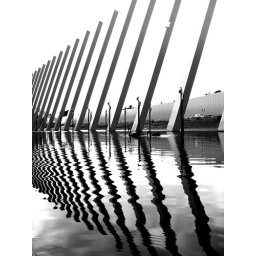
Two black swans, a yellow wall, some pink-sticks, and a car nearly all reflected in a pond filled with storm water.